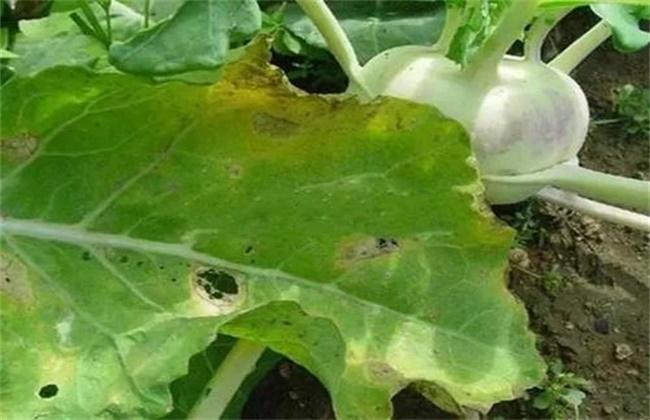
Plant: Cabbage
Disease: cabbage alternaria leaf spot